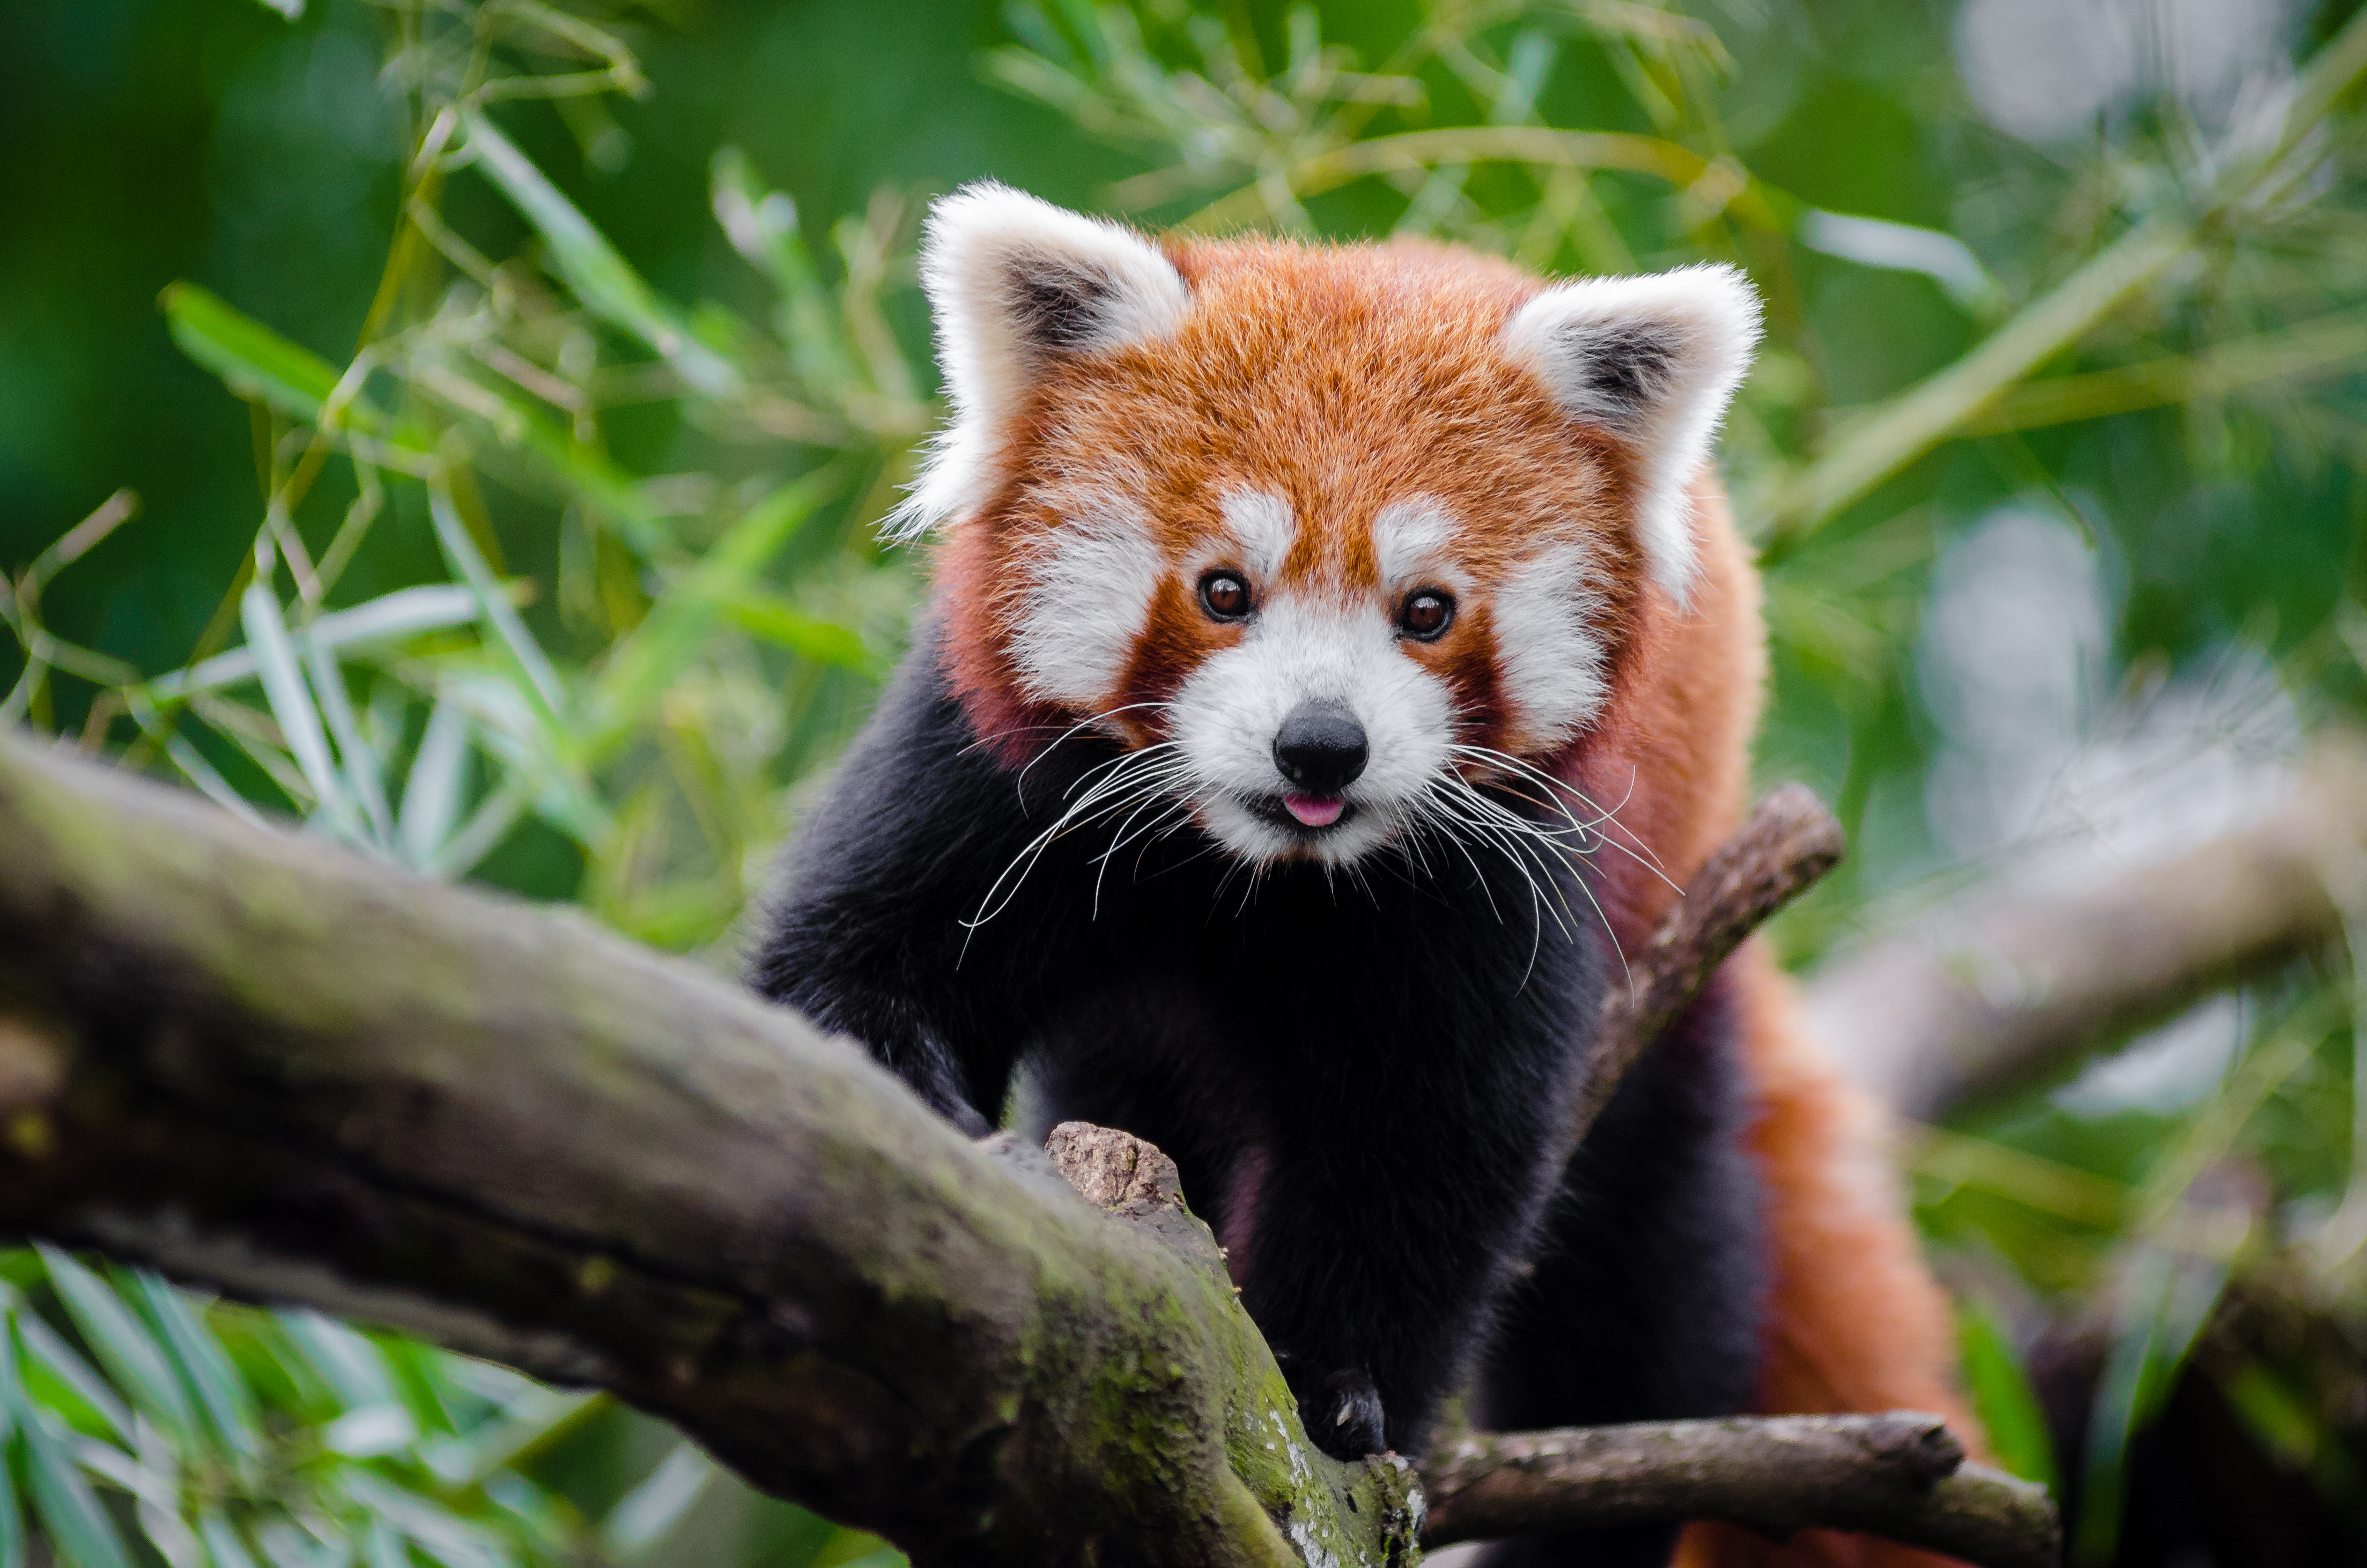
wildlife, zoo, mammal, fauna, red panda, panda, vertebrate, giant panda